United SC

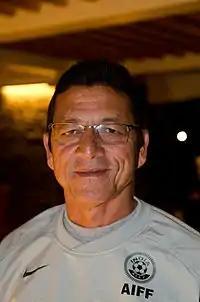
Sanjoy Sen managed the club from 2010 to 2012 and helped the team reaching finals of 2011 Durand Cup and 2012 IFA Shield

In 2013, the club won their maiden IFA Shield title by defeating East Bengal FC in the final by 1–0 margin. In that competition (Semi-finals), they also defeated a foreign side Deportivo Saprissa of Costa Rica. After the end of 2013–14 I-League season, United finished on tenth position with 26 points in 24 matches and was evicted from I-League for not fulfilling the Asian Football Confederation's club licensing criteria.